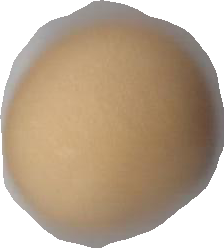
Variety: Grobogan